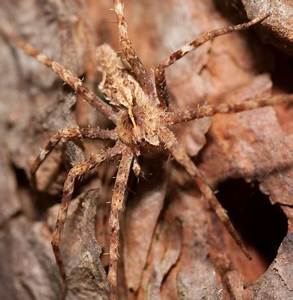
Label: ragno